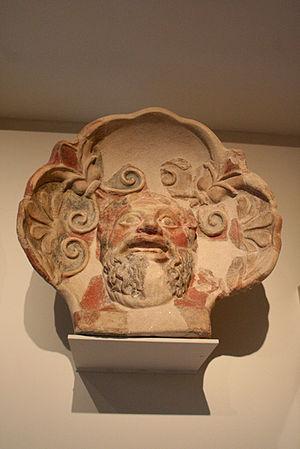
La sculpture étrusque, ce domaine central de l'art étrusque, variable dans son style au cours de ses différentes périodes historiques, ne nous est accessible qu'à travers les vestiges découverts sur les nombreux sites étrusques des nécropoles; il n'existe pas de bâtiment qui soit parvenu entier jusqu'à aujourd'hui.